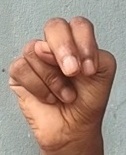
ASL sign: N